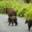
Label: bear